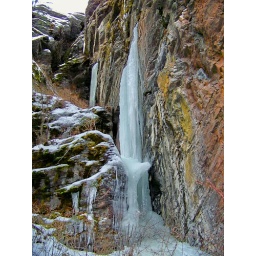
The canyon walls along Buffalo Bill Creek in the Cabinet Mountains of western Montana